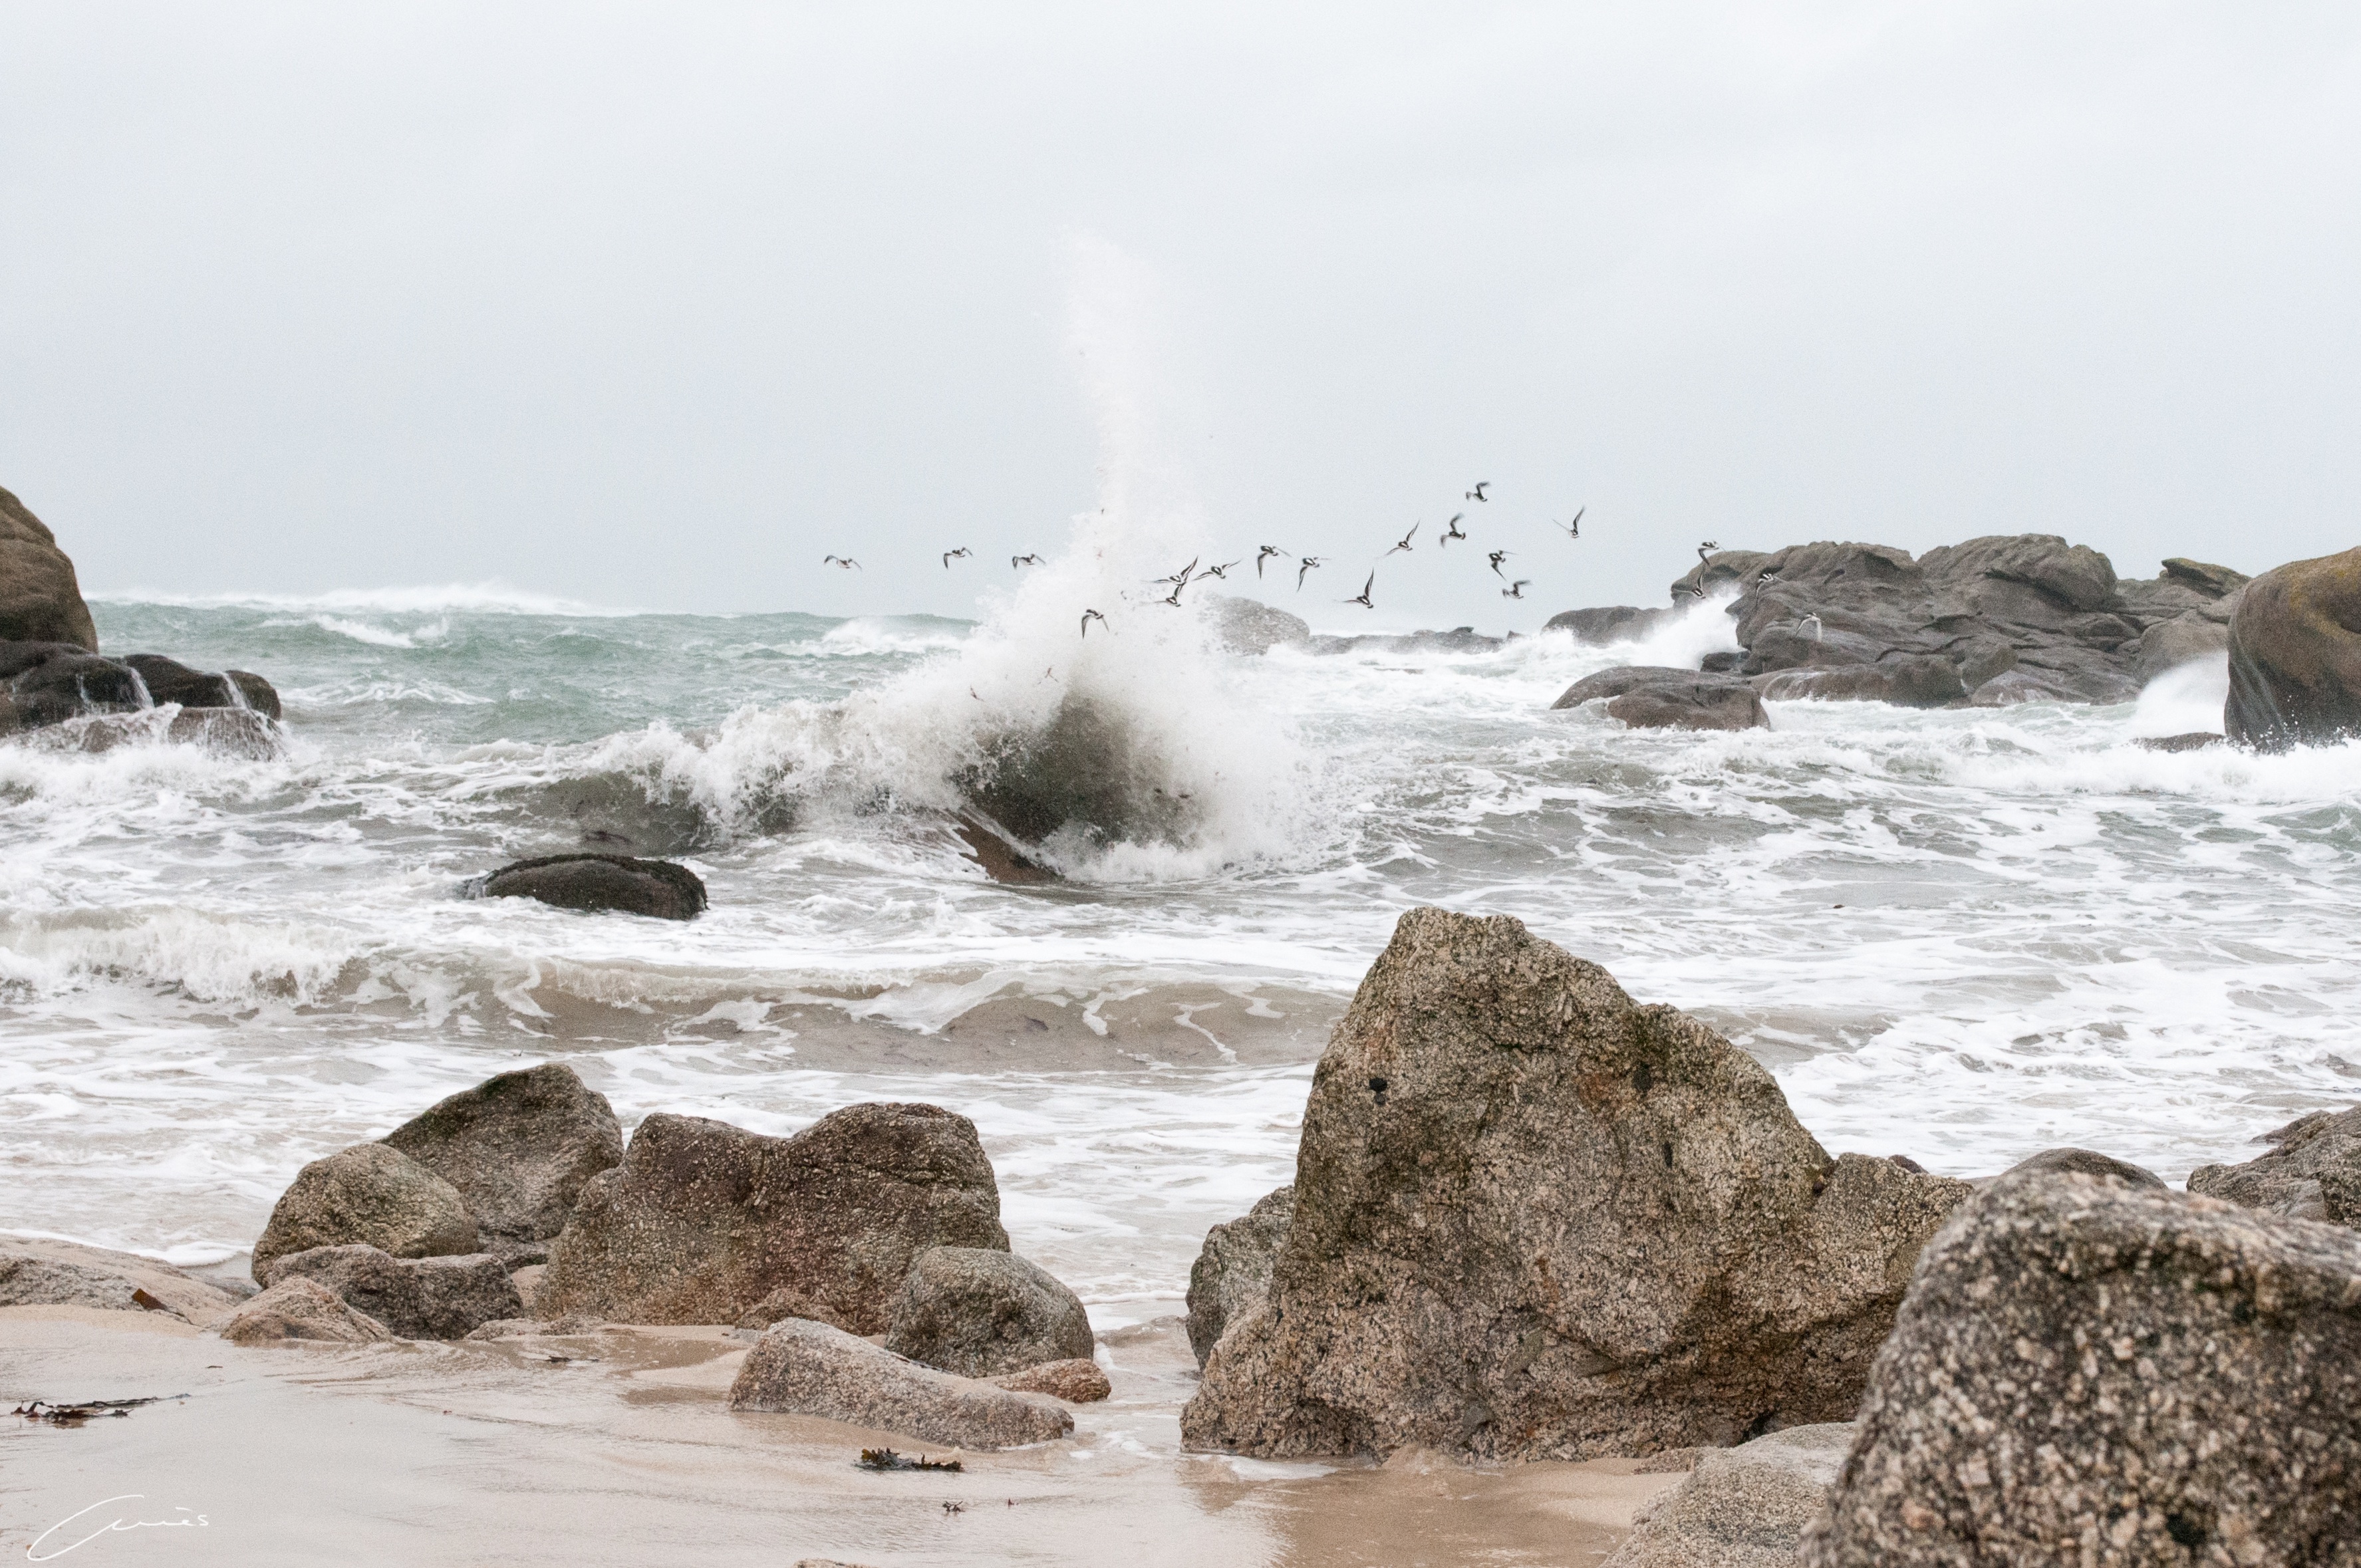
beach, sea, coast, water, sand, rock, ocean, shore, wave, cove, bay, terrain, material, body of water, cape, wind wave